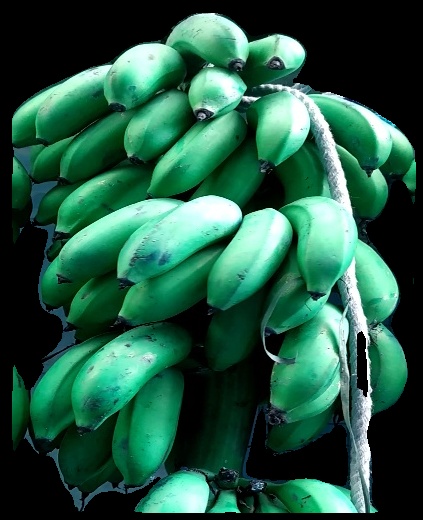
Variety: rasbale
Grade: grade2